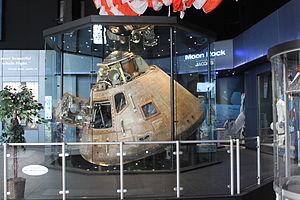
Apollo 16 est une mission habitée du programme Apollo ayant eu lieu du 16 au 27 avril 1972 et au cours de laquelle deux des membres de l'équipage se sont posés sur la Lune et ont exploré la zone située près de leur site d'atterrissage. Il s'agit de la dixième mission Apollo ainsi que la cinquième et avant-dernière comprenant un séjour sur la Lune. Apollo 16 est la première mission à se poser sur de hauts plateaux lunaires, en l’occurrence dans la région du cratère Descartes. Il s'agit également de la seconde mission Apollo de type J, qui se caractérise par des objectifs scientifiques étendus et un séjour sur la surface lunaire prolongé à trois jours grâce à une version évoluée du module lunaire. L'équipage d'Apollo 16 est composé de John Young, commandant, de Charles Duke copilote du module lunaire et de Ken Mattingly pilote du module de commande. Lancé depuis le centre spatial Kennedy en Floride le 16 avril 1972 à 17h54 TU, le vaisseau Apollo amerrit le 27 avril à 19h45 TU après un séjour dans l'espace de 11 jours, 1 heure et 15 minutes.
L'U.S. Space & Rocket Center est un musée consacré à l'astronautique situé à Huntsville en Alabama.